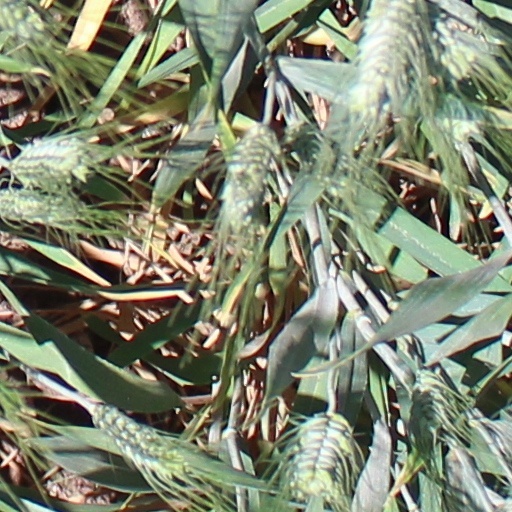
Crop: wheat